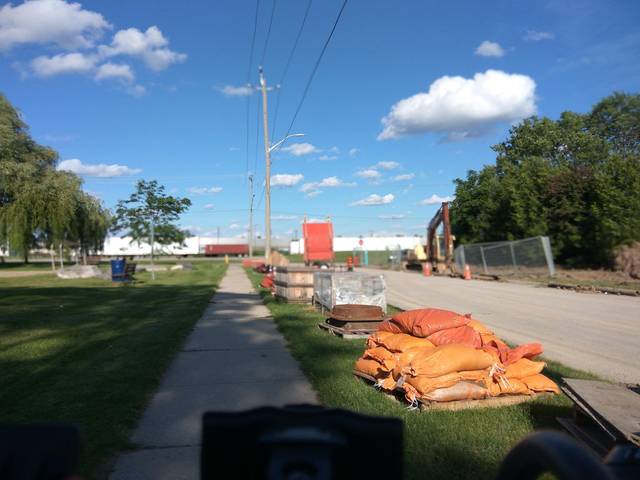
Region: Canada
Coordinates: 43.369, -80.959